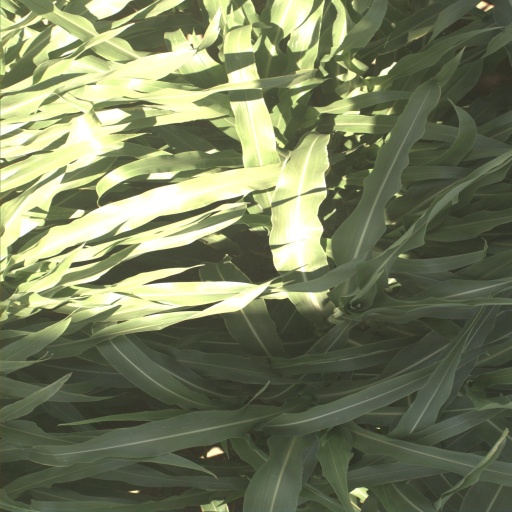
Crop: sorghum